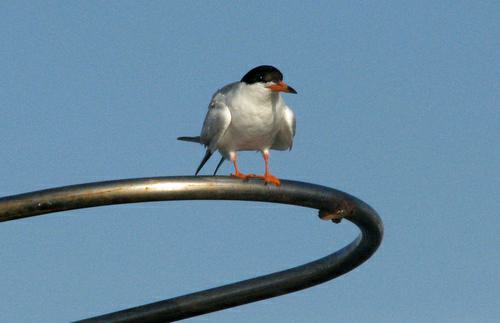
A photo of a forsters tern